Transportation in Kern County, California

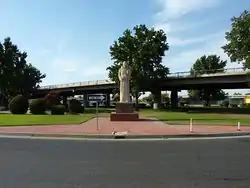
Garces Circle with SR 204 crossing above it.

Bakersfield is served by three major freeways and two minor freeways. State Route 99 is the north–south route, running through the entire length of the city, just east of downtown. It is also the mainline connecting Bakersfield with interstate routes in Sacramento and Los Angeles. State Route 178 connects east and northeast Bakersfield with downtown. However, it ends at the east end of downtown, approximately 1.5 miles from SR 99. State Route 58 is the mainline connecting Bakersfield with Interstates 15 and 40, which are major routes that serve the rest of the country. Since the route mostly travels along the southern edge of the city, it generally does not see as much intracity traffic as SR 99 and SR 178.